Spacecraft propulsion

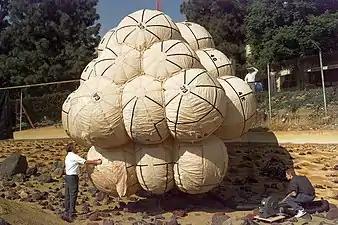
A test version of the Mars Pathfinder airbag system

When a vehicle is to enter orbit around its destination planet, or when it is to land, it must adjust its velocity. This can be done using any of the methods listed above (provided they can generate a high enough thrust), but there are methods that can take advantage of planetary atmospheres and/or surfaces.